Baltimore Pike

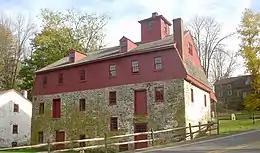
Newlin Mills, a mile north of Concordville.

Upon crossing the Brandywine Creek, the Baltimore Pike continues into Chadds Ford Township in Delaware County and passes to the north of the Brandywine Museum of Art. US 1 heads into the community of Chadds Ford and intersects Creek Road in a commercial area. The road continues through wooded areas with some development, passing to the south of the Brandywine Battlefield. Baltimore Pike curves northeast and heads into areas of businesses, intersecting US 202/US 322 in Painters Crossroads. Here, US 322 turns east to join US 1 in a concurrency along Baltimore Pike, running past more commercial establishments in Concord Township. In Concordville, US 322 splits to the southeast and US 1 continues along Baltimore Pike, intersecting Concord Road before heading into more wooded areas with occasional businesses and crossing the West Branch Chester Creek.